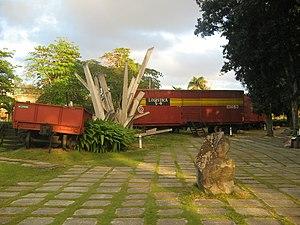
Tren Blindado est un lieu de mémoire situé à Santa Clara.